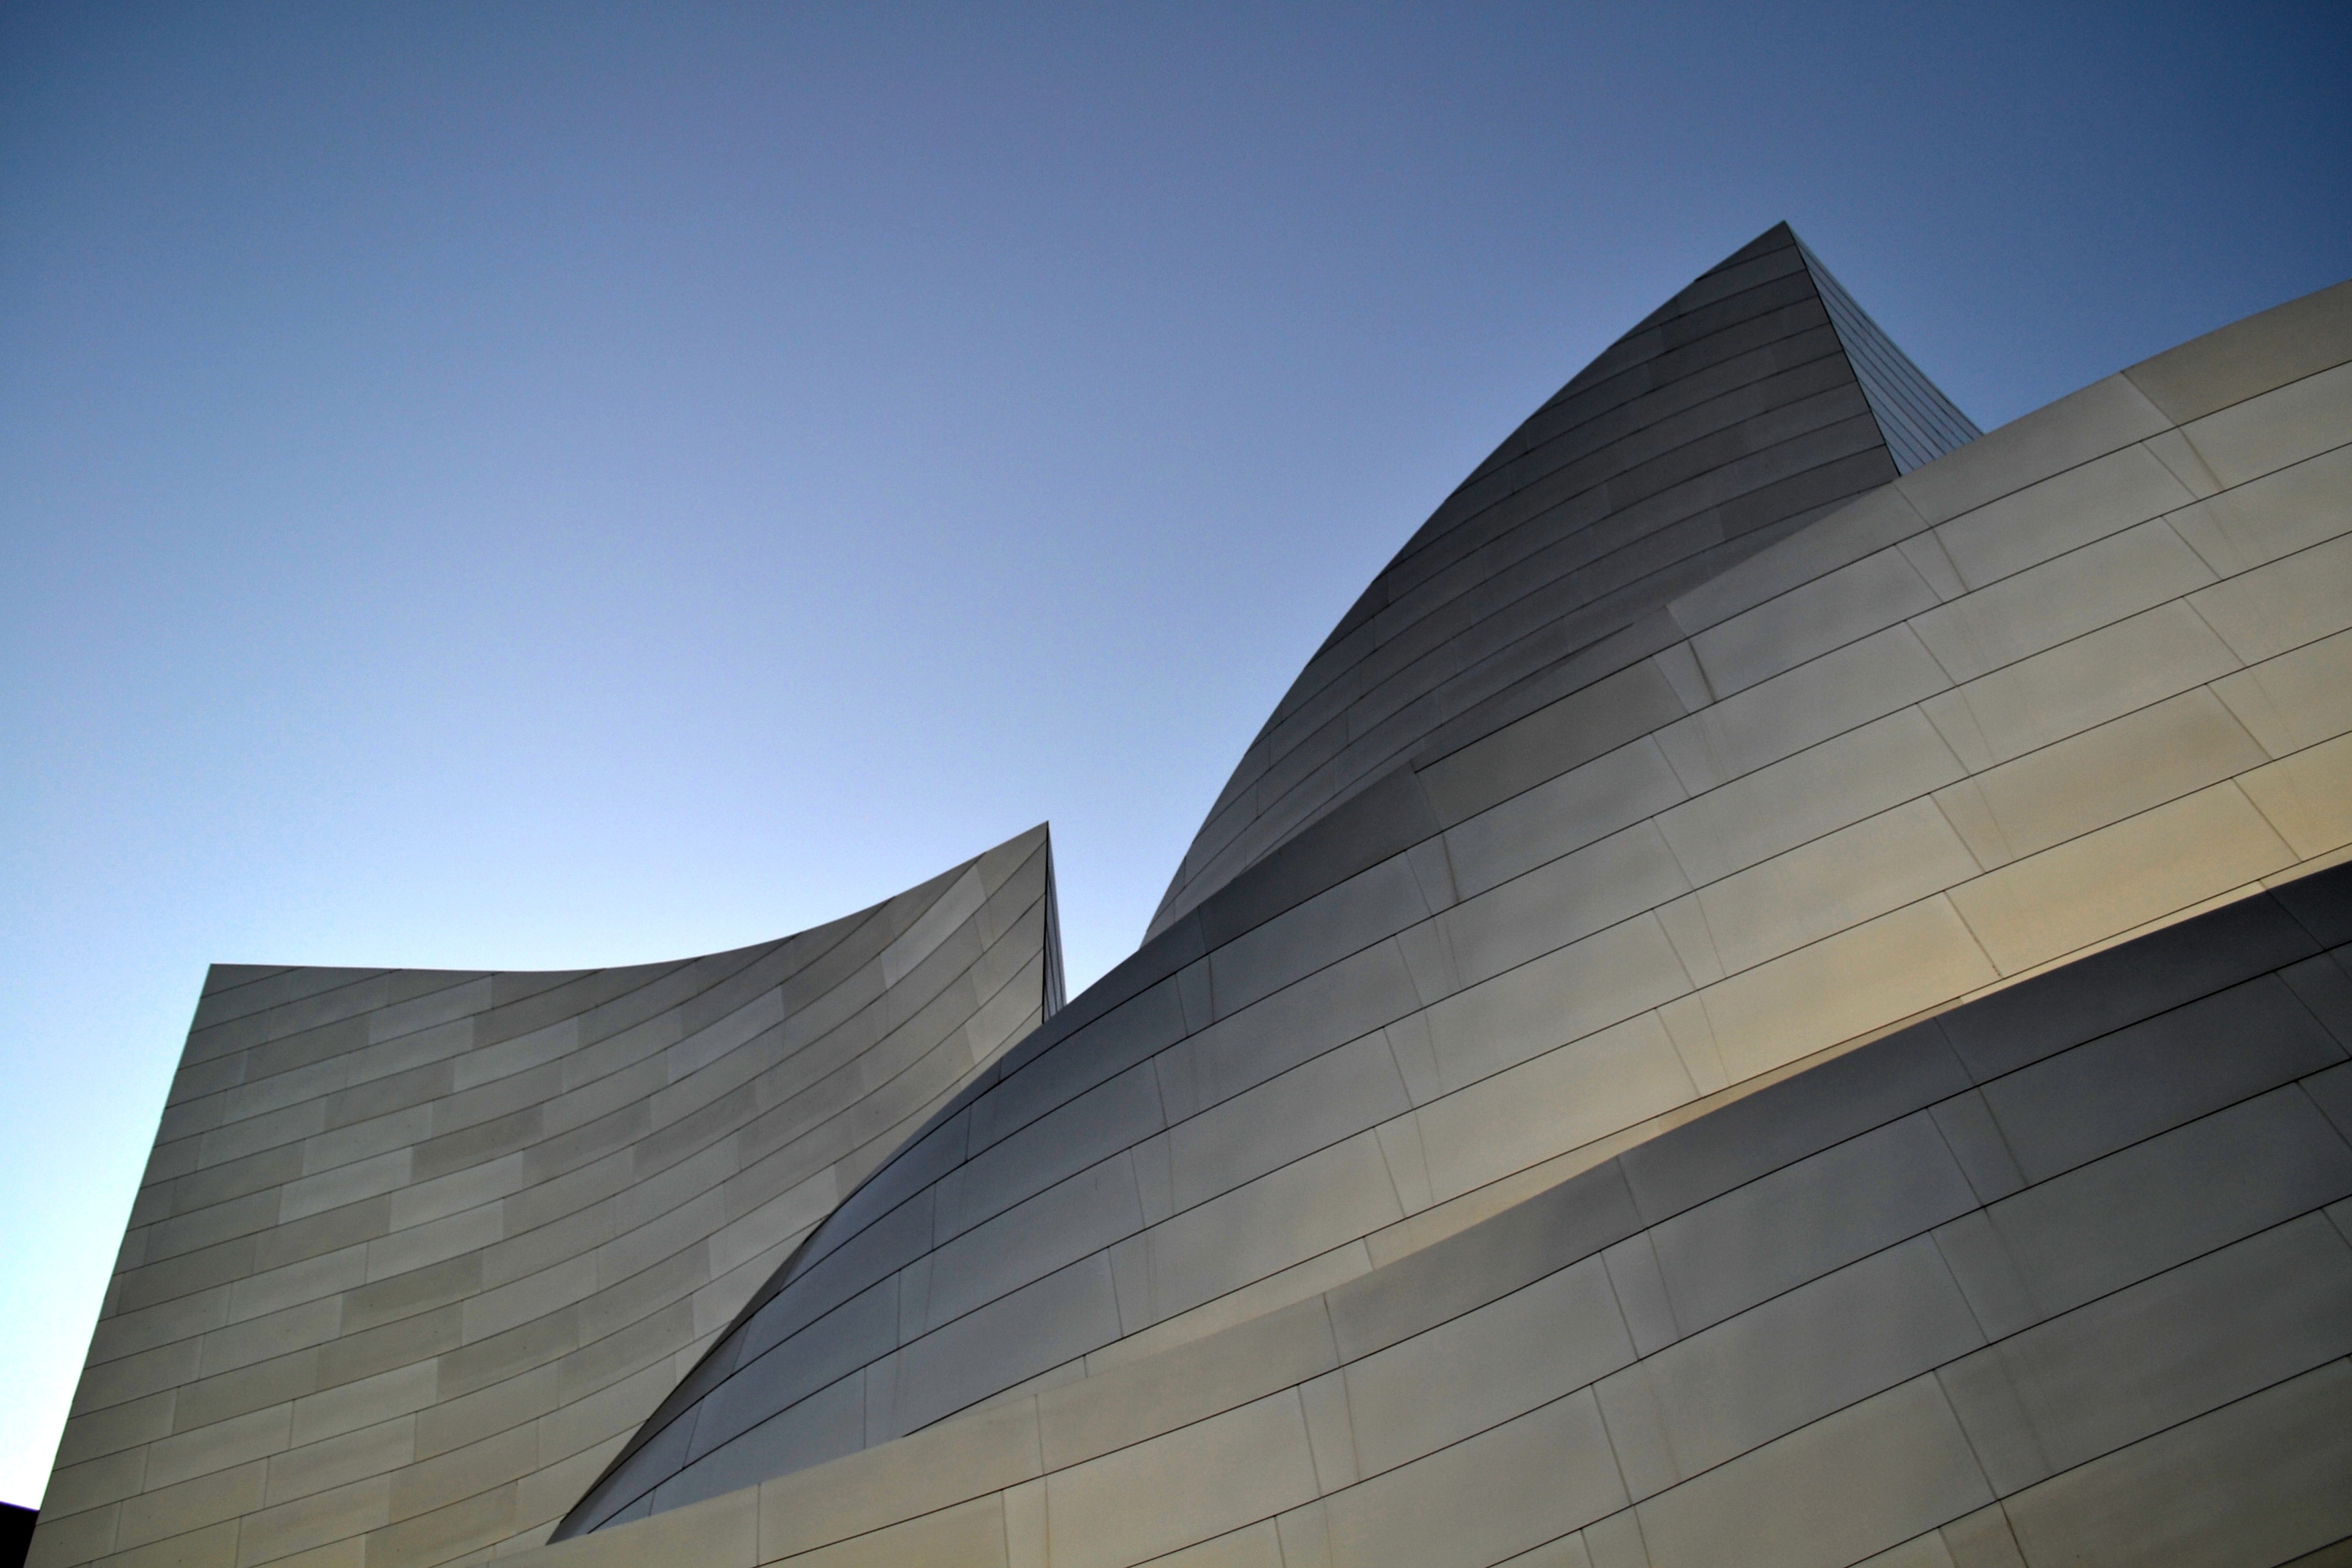
architecture, structure, sky, sunlight, building, skyscraper, line, reflection, landmark, facade, blue, professional, modern, tower block, symmetry, headquarters, daylighting, atmosphere of earth